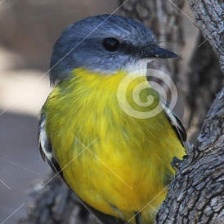
Species: EASTERN YELLOW ROBIN
Scientific name: EOPSALTRIA AUSTRALIS
ImageNet parent category: robin